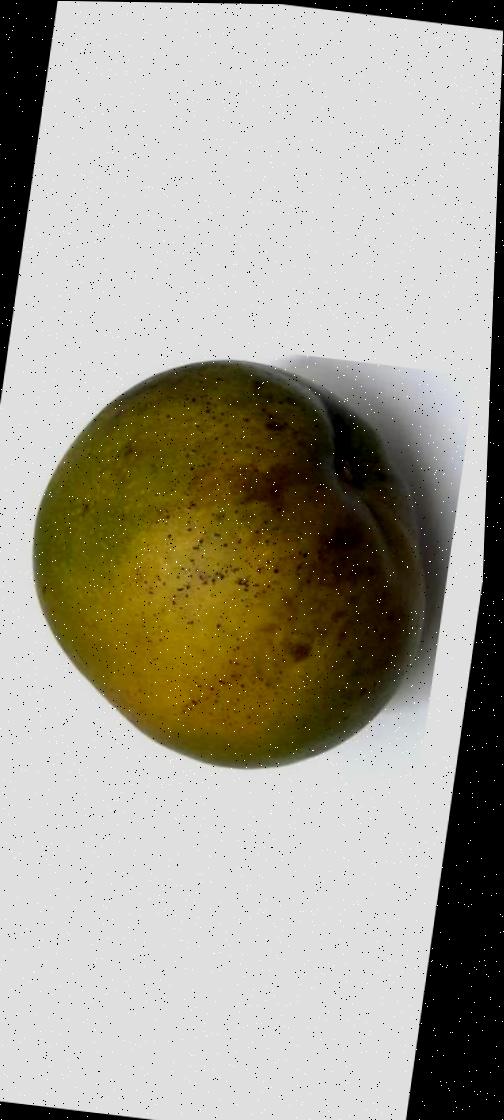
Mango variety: Bari-4